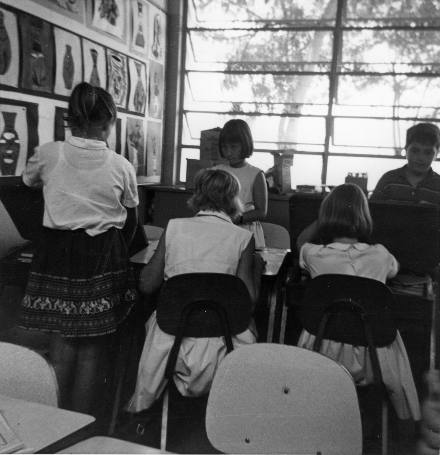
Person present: Yes